Hadassah Lieberman

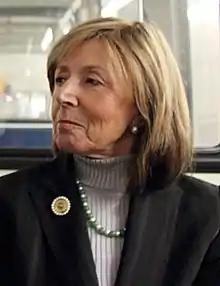
Lieberman in 2011

Hadassah Lieberman ( Freilich; born March 28, 1948) is the widow of former United States Senator Joe Lieberman of Connecticut.